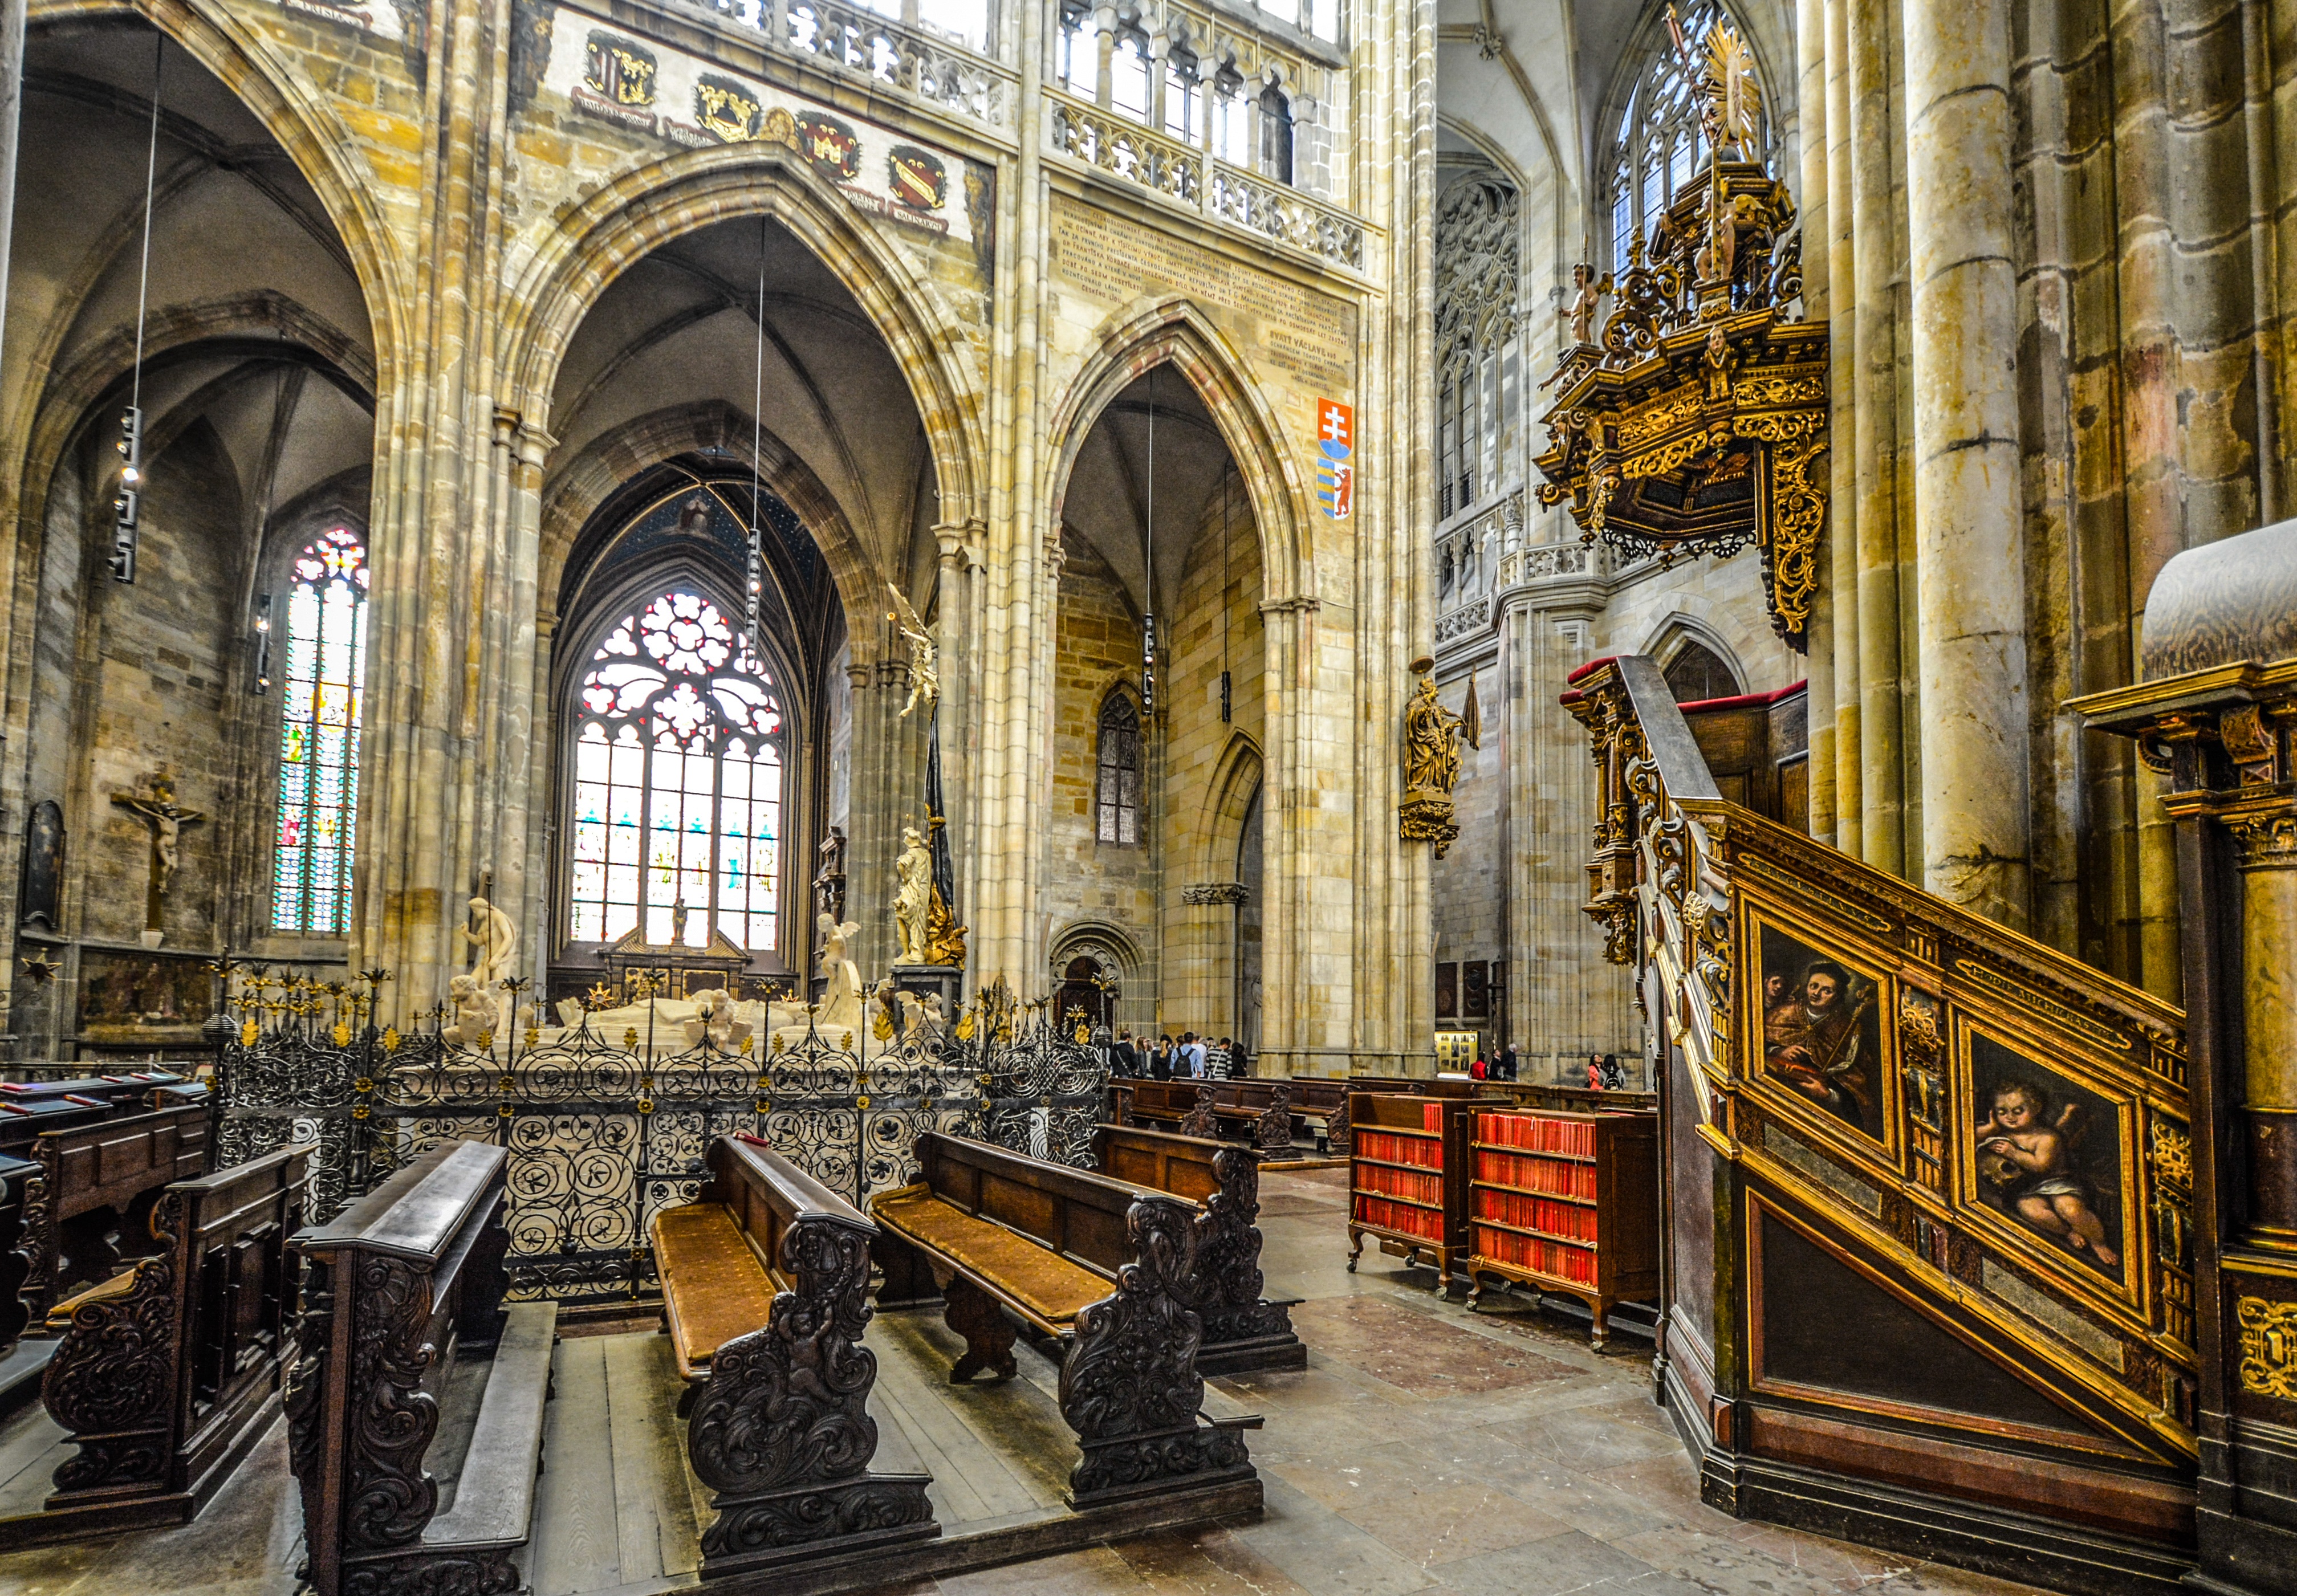
architecture, interior, building, travel, dark, arch, religion, castle, church, cathedral, chapel, prague, historic, tourism, gothic, stained glass, place of worship, spiritual, pray, religious, altar, pews, monastery, prayer, synagogue, history, christianity, worship, holy, european, basilica, middle ages, vitus, atmospheric, gothic architecture, ancient history